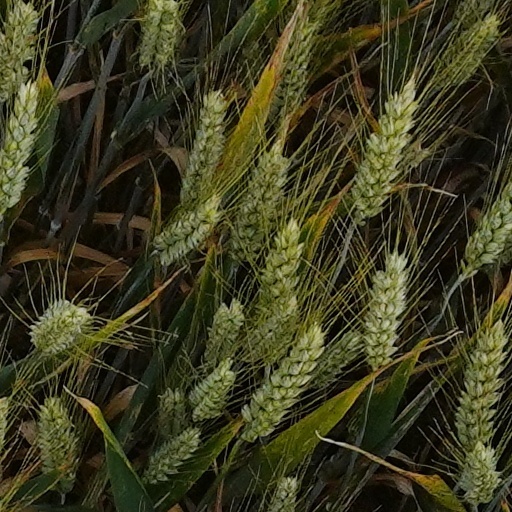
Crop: wheat